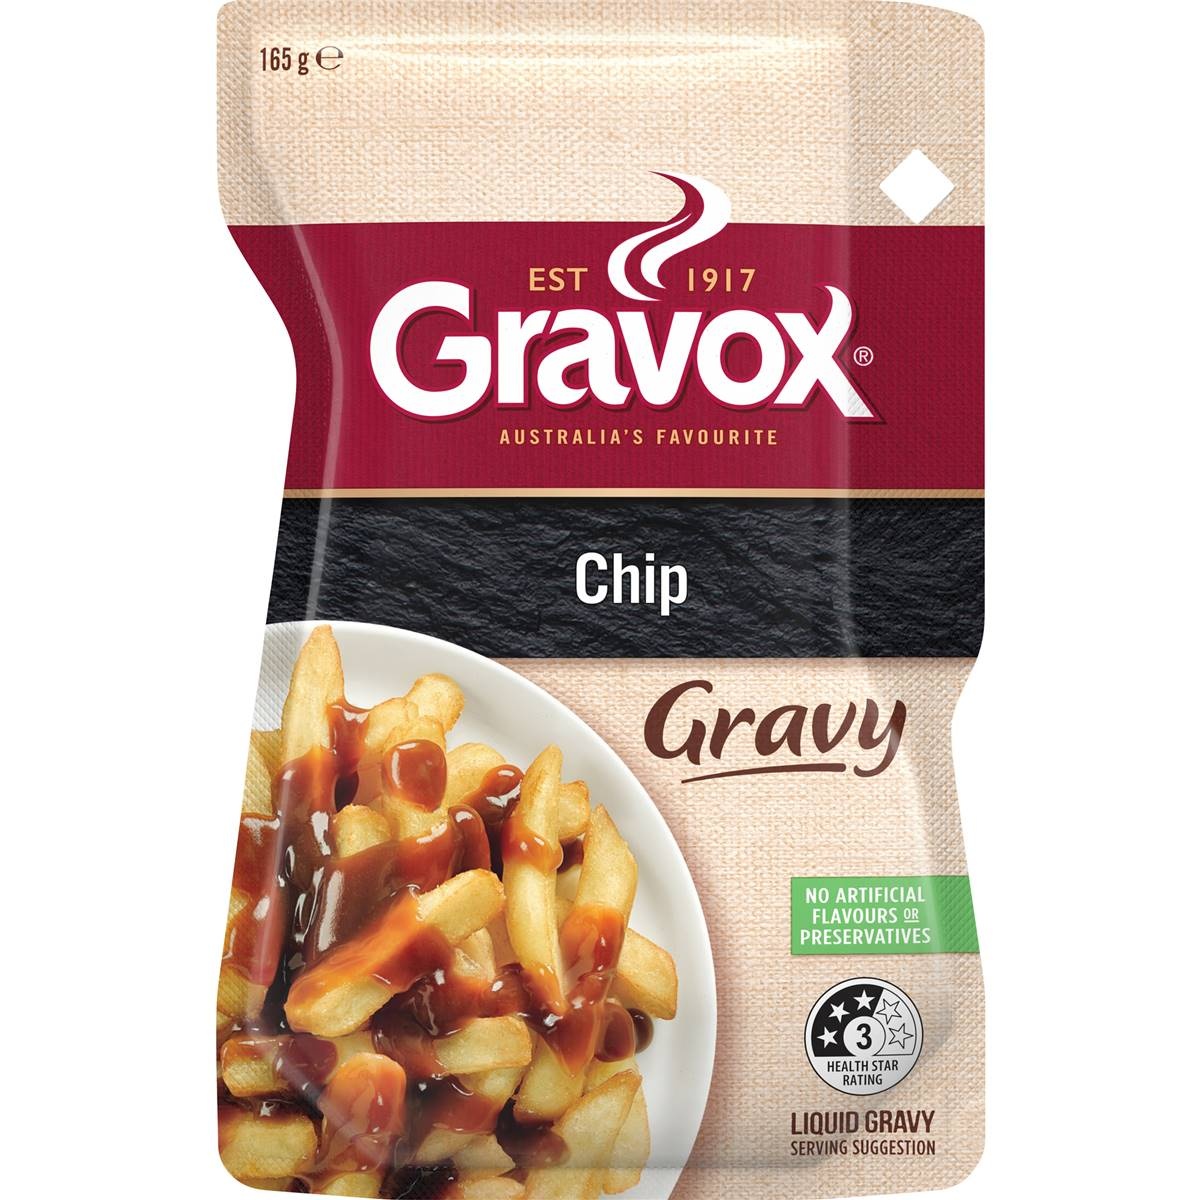
Gravox Best Ever Hot Chip Gravy Pouch Liquid Gravy For Chips 165g
Specially made to be enjoyed with hot chips, Gravox Chip Gravy is rich and thick. This original style gravy is 99% fat free and contains no artificial flavours or preservatives. Up your chip game with Gravox Chip Gravy. This rich gravy is also tasty with barbecued meats, roast potatoes and sweet potato fries. Gravox Chip Gravy contains no artificial flavours or preservatives. Quick and easy to make, just heat in the microwave for 40 seconds. Goes well with sweet potato fries, potato wedges, steakhouse chips or crinkle cut chips. No artificial flavours or preservativesMicrowave in 40 seconds99% fat freeSpecially created for crunchy hot chips
Brand: GimmeNow
Category: Food, Beverages & Tobacco > Food Items > Condiments & Sauces > Gravy